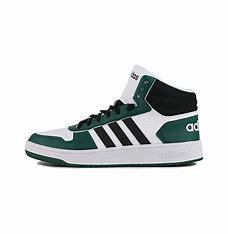
Brand: adidas
Model: neo Adidas NEO Hoops 2